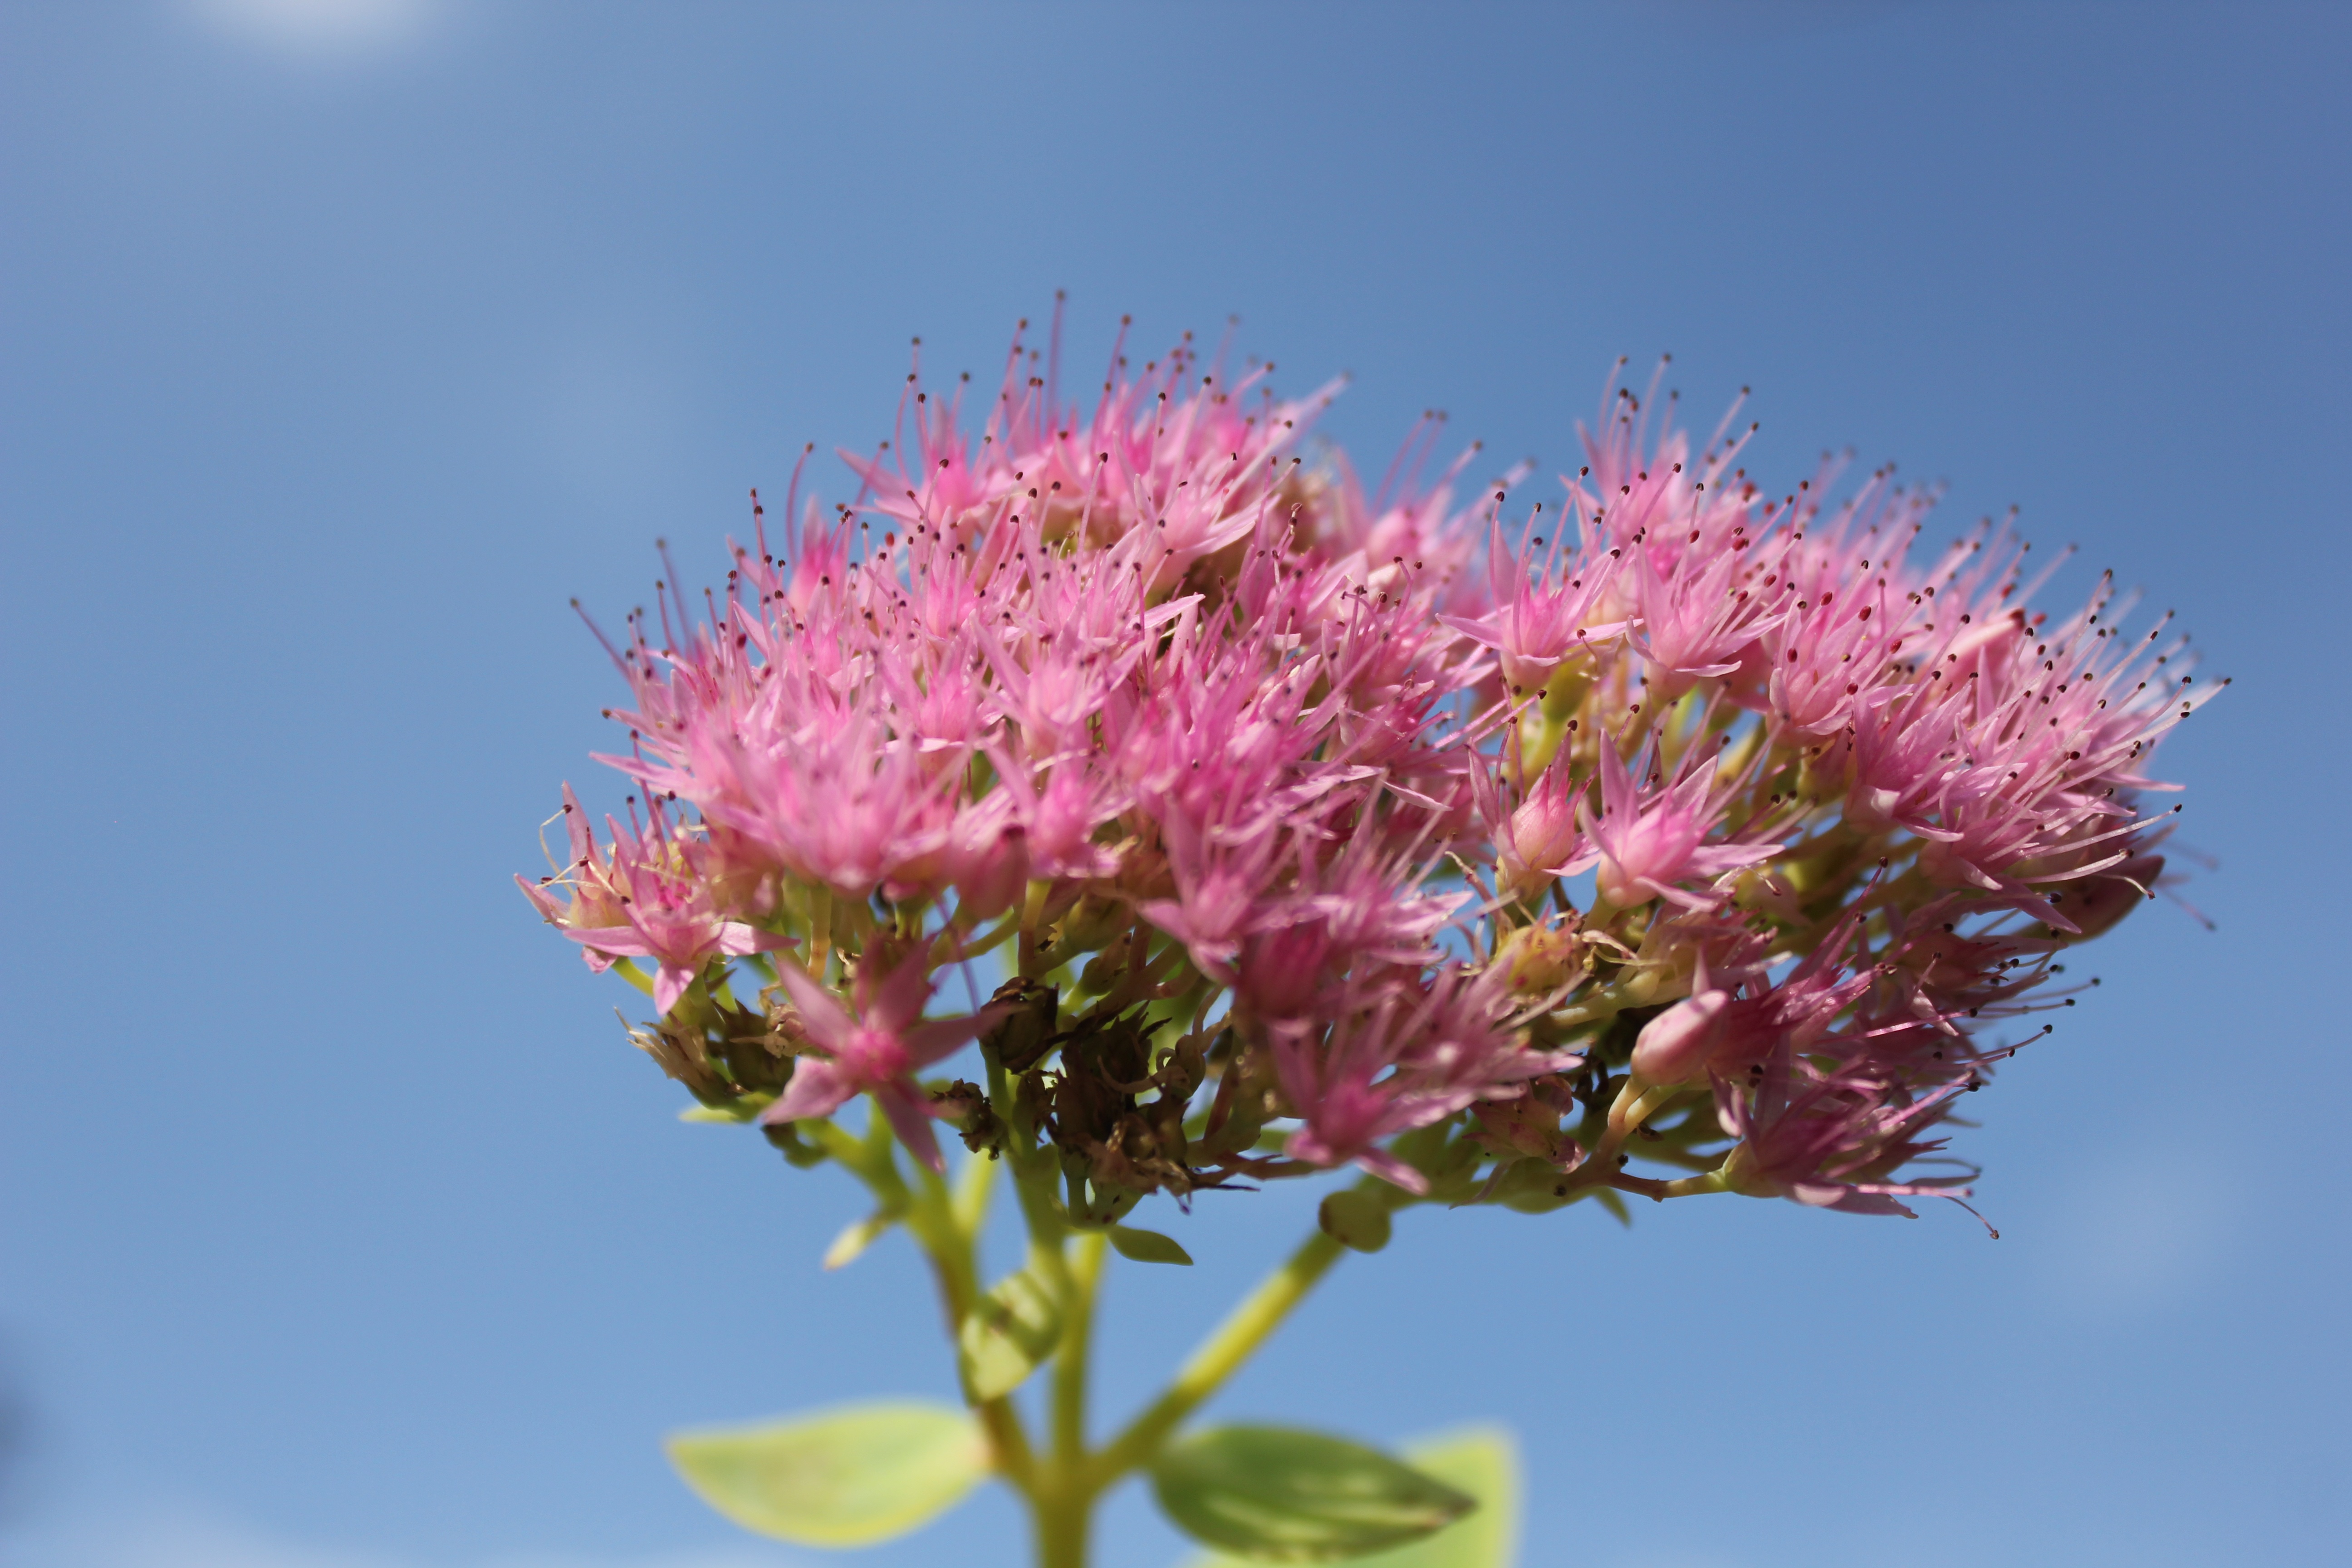
tree, branch, blossom, plant, flower, purple, petal, heaven, botany, blue, pink, flora, wildflower, purple flowers, shrub, macro photography, flowering plant, land plant